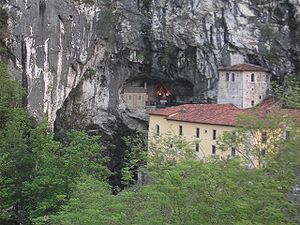
Slaget ved Covadonga / Mindesmærke
Grotten i Covadonga, Pelayos tilflugtsted.
Slaget ved Covadonga blev udkæmpet nær ved klippehulen i Covadonga i Asturien. Det var dér, den asturiske kong Pelayo besejrede en maurisk hærafdeling i 722. Sejren, de kristnes første efter den muslimske erobring af den Iberiske halvø, anses for at være indledningen af den kristne tilbageerobring af landet. Den moderne forskning betvivler ikke, at den har fundet sted, for den nævnes også i muslimske kilder. Men den var muligvis mere en træfning end et egentligt slag. Den kristne historieskrivnings fremstilling af dens betydning afviser historikerne i dag som utroværdig.